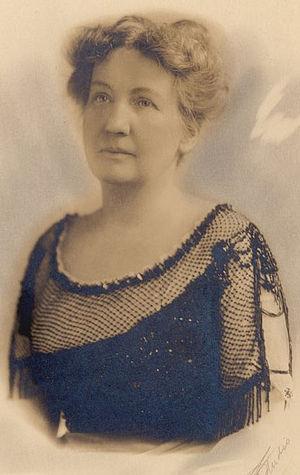
Ellen Churchill Semple, née le 8 janvier 1863 à Louisville et morte le 8 mai 1932 à West Palm Beach, est une géographe américaine. Elle est aussi la première femme à présider l'Association of American Geographers. Elle contribue par son travail aux premiers développements de sa discipline aux États-Unis, particulièrement en géographie humaine autour de la notion de déterminisme géographique.